Ghaznavids

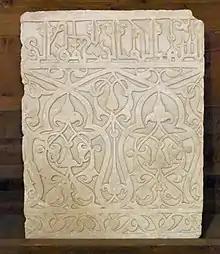
Marble wall border, Palace of Sultan Mas'ud III, Ghazni, Afghanistan, 12th century CE.

In 998, Mahmud, son of Sebuktigin, succeeded to the governorship, and Ghazni and the Ghaznavid dynasty became perpetually associated with him. He emphasized his loyalty in a letter to the caliph, saying that the Samanids had only been replaced because of their treason. Mahmud received the governorship of Khurasan and titles of Yamin al-Dawla and Amin al-Milla. As a representative of caliphal authority, he championed Sunni Islam by campaigning against the Ismaili and Shi'ite Buyids. He completed the conquest of the Samanid and Shahi territories, including the Ismaili Kingdom of Multan, Sindh, as well as some Buwayhid territory.